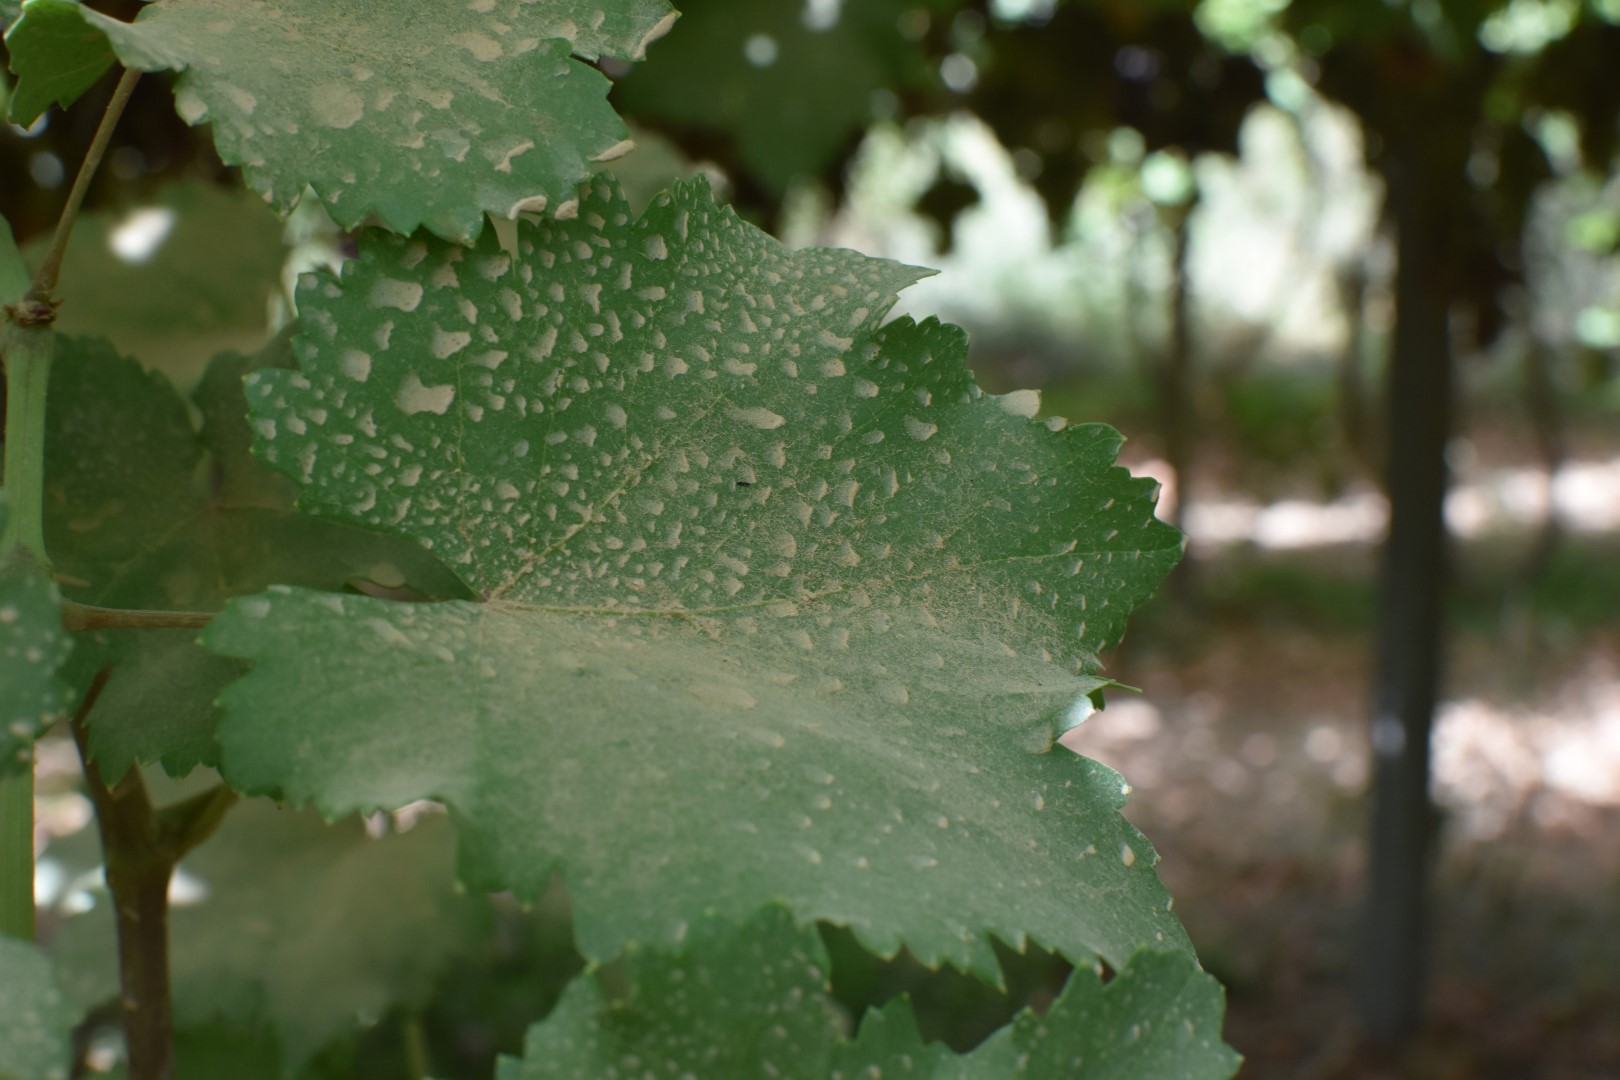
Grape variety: Riasi